Watauga River

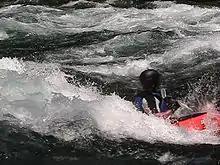
Kayaker at the Bee Cliff Rapids paddling inside "The Big Hole"

The Watauga River downstream of the TVA dams draws commercial rafting outfitters from both northeast Tennessee and western North Carolina during the summer months and commercial fishing guides throughout the year. The picturesque Class II+ Bee Cliff Rapids on the Watauga River (also referred to the "Anaconda Rapids" by some North Carolina–based rafting companies) are found downstream between Wilbur Dam and the Siam Bridge, southeast of Elizabethton.